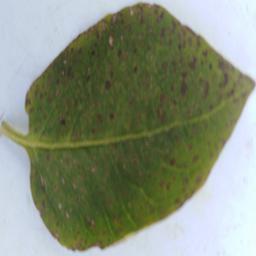
Etiqueta: Tizon_Temprano